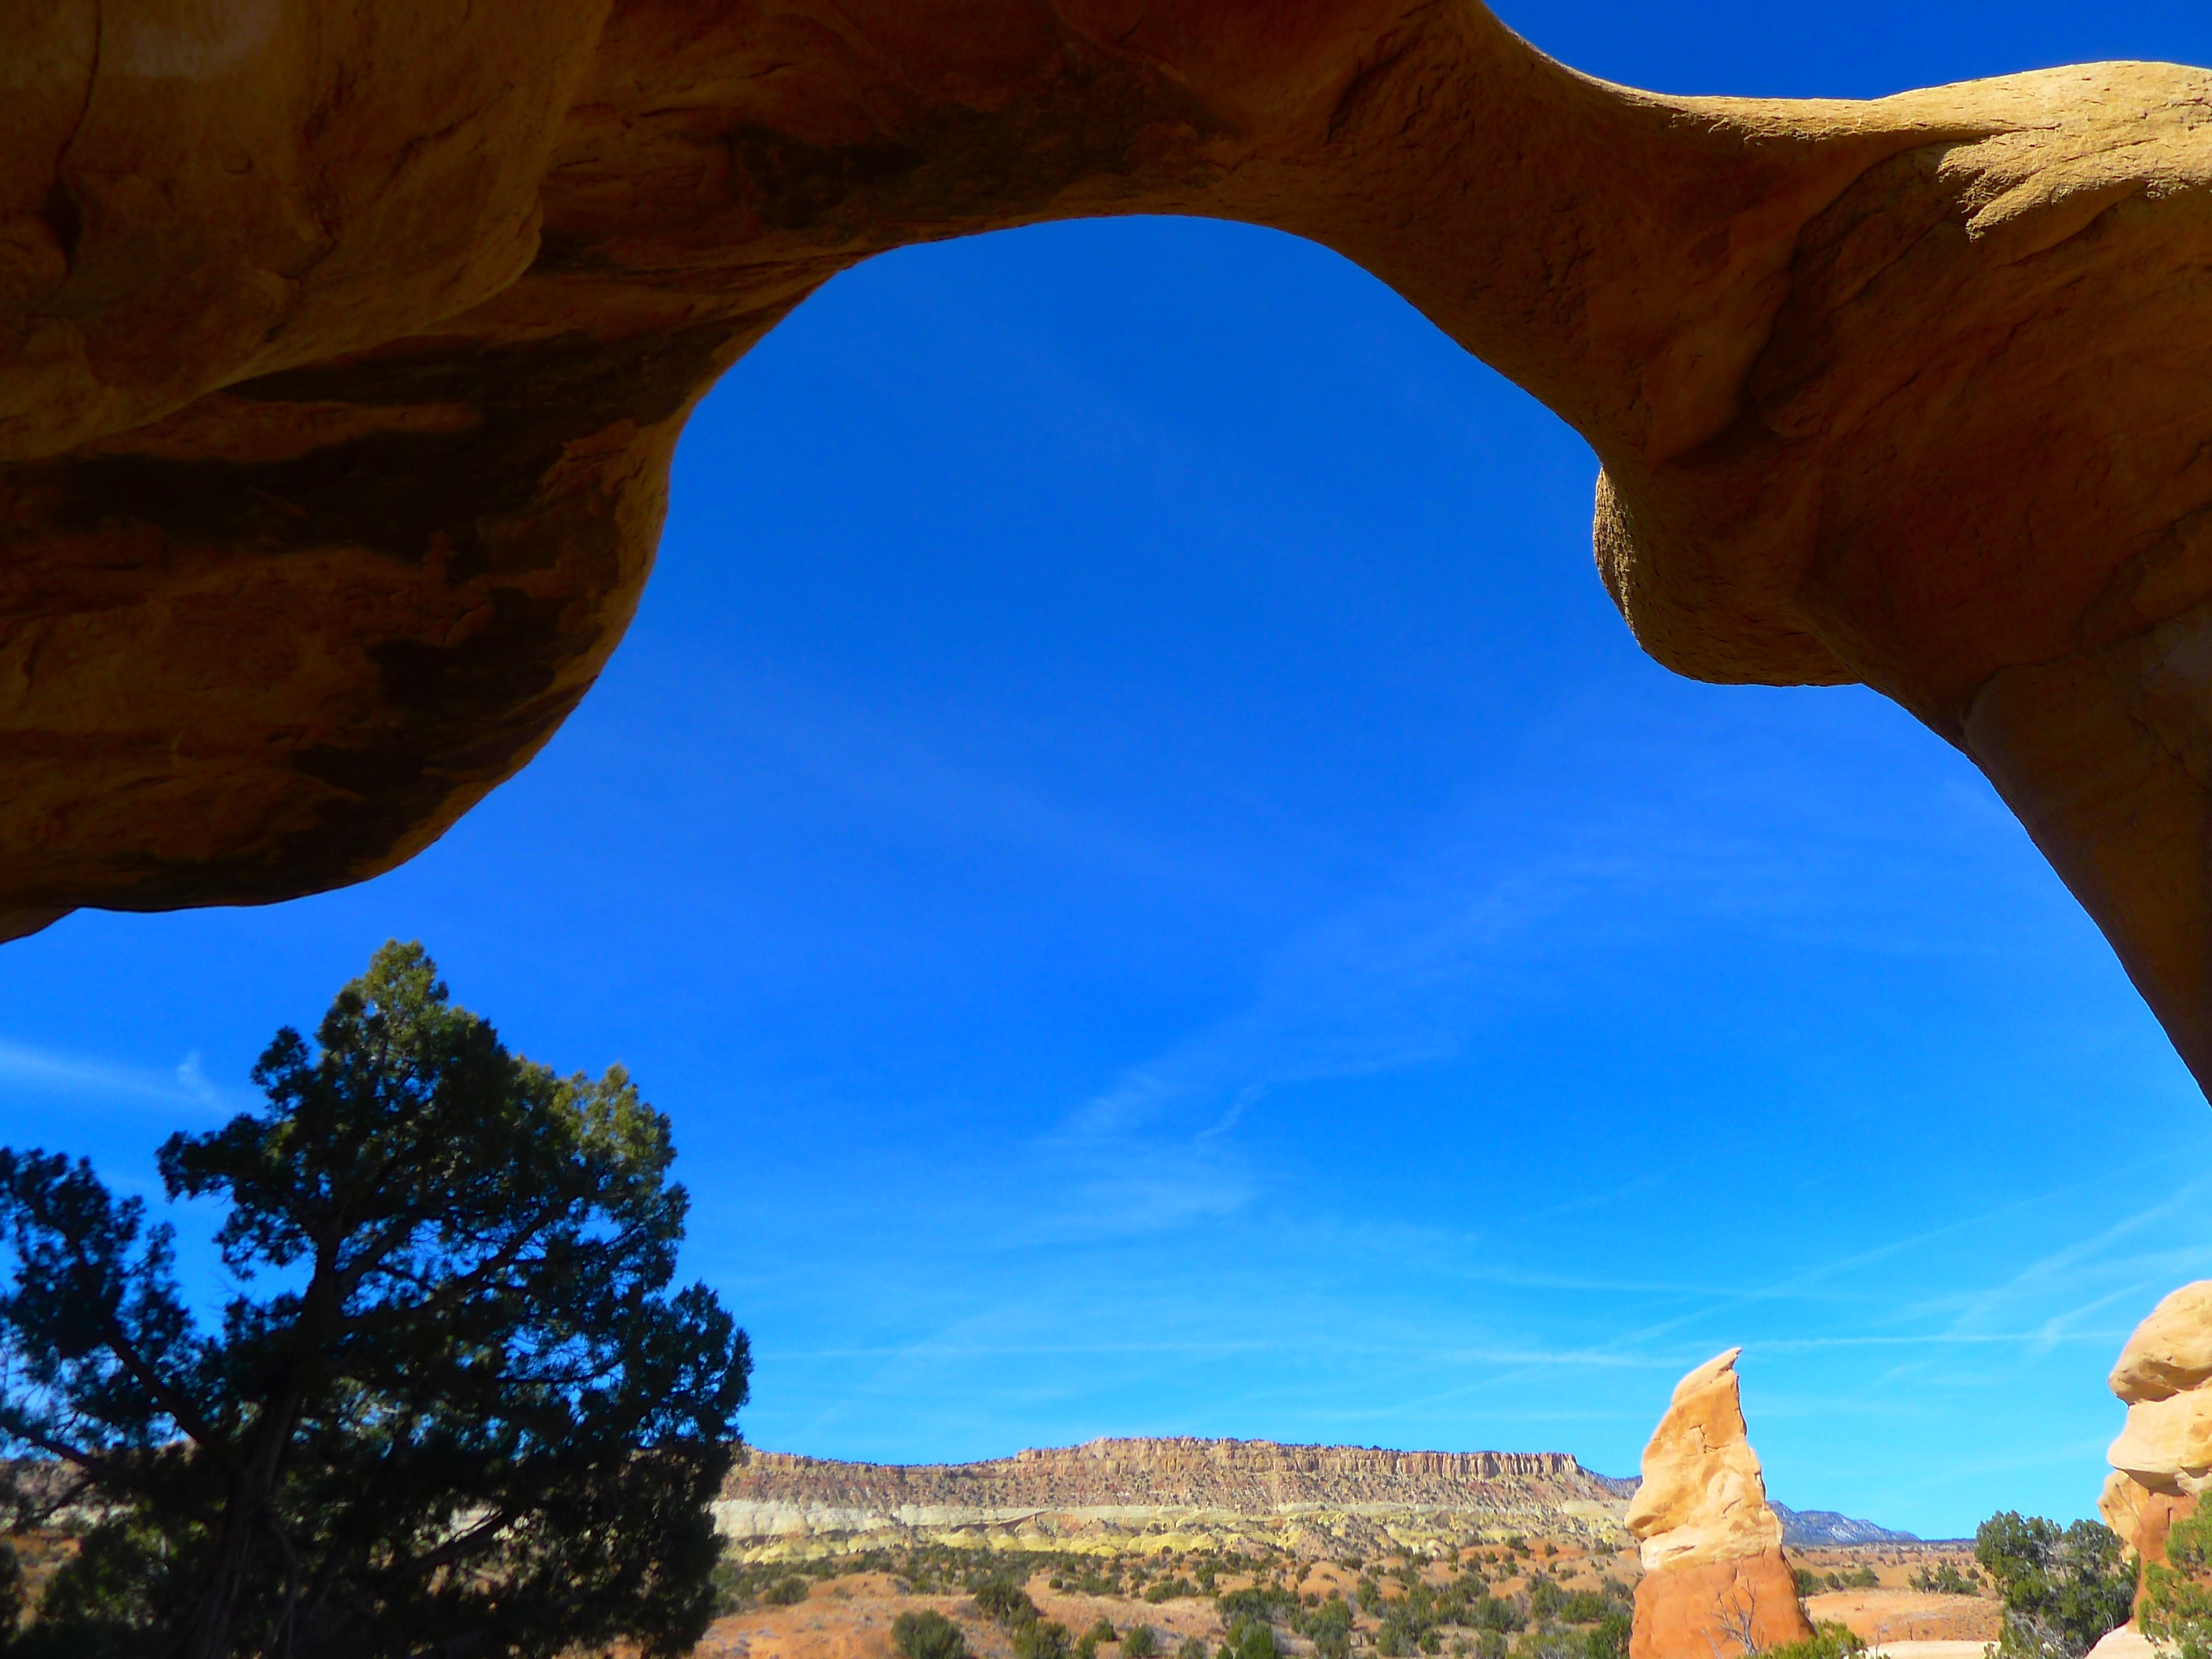
landscape, nature, rock, cloud, sky, countryside, desert, valley, country, summer, formation, arch, spring, landmark, canyon, plants, trees, outside, mountains, utah, ecosystem, formations, destinations, outcrops, crags